Satigny

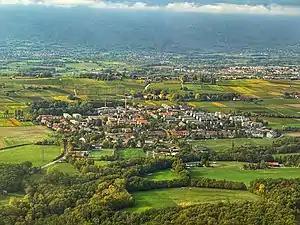
View over the main town of Satigny, surrounded by its vineyards. In the foreground, the forest of Merdisel. In the background, the Jura mountain chain covered by clouds

Built, or-rebuilt around 1230 by the bishop Aymon of Grandson, the castle of Peney was besieged and conquered in 1287 by Amadeus V, Count of Savoy. Recovered in 1305 by the bishop, the castle fell again between 1349 and 1355 to the hands of the count of Geneva. In the 14th century, the loosening of the morals at the priory led the bishop to intervene and to begin to directly administer the convent by his chapter. Its revenues contributed to the upkeep of the cathedral to the detriment of the monastery. The monks became economical by necessity and, in 1381, a papal bull from Clement VII merged the priory of Satigny with the Geneva chapter.